Sawtelle, Los Angeles

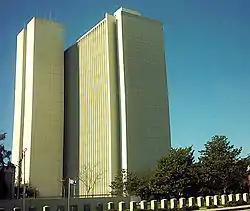
The Wilshire Federal Building in unincorporated Sawtelle, at 11000 Wilshire Boulevard. Though often associated with Westwood, it sits just outside Los Angeles city limits.

The term Sawtelle can refer to several overlapping geographic areas: a neighborhood within the City of Los Angeles, a smaller adjacent unincorporated area governed by Los Angeles County, or a broader region sometimes collectively referred to as the Sawtelle area. In certain contexts, the name is used specifically to reference the Veterans Administration complex, including the modern West Los Angeles Medical Center and, north of Wilshire Boulevard, the historic site of the Sawtelle Veterans Home.